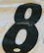
Number: 8